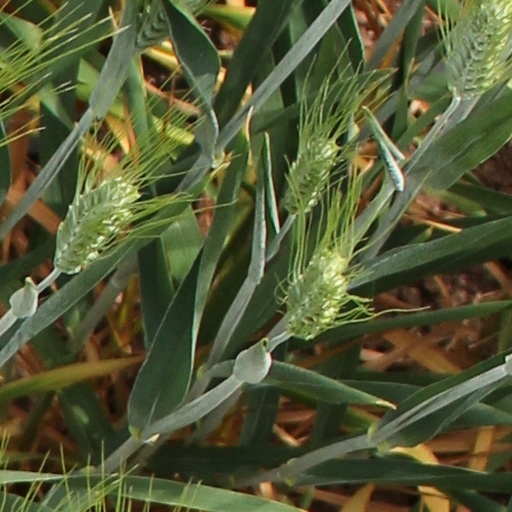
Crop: wheat